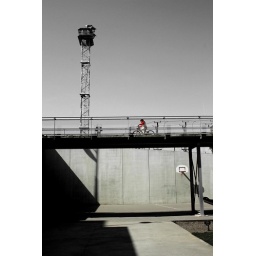
boy in red